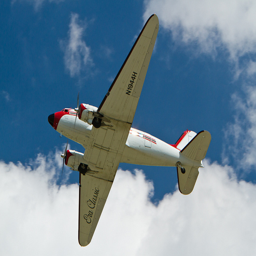
Looking up at a restored propeller aircraft flying in a blue sky
A propeller plain that is flying in the sky.
Small red and white twin engine airplane in flight.
A named airplane flies into a cloudy sky
There is a large red and white pane in the air